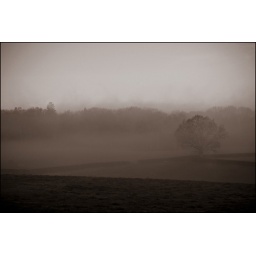
A crazy mist descended on a field near home